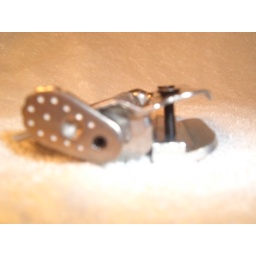
Drop screws through the holes in the main body of the CG-Lock... then fix the base plate loosly onto the end of the screws...